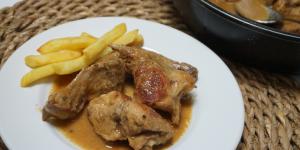
conejo en salsa de almendras